Beer in Belarus

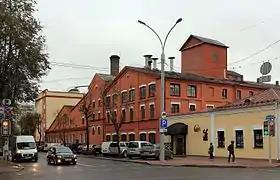
Alivaria Brewery, Minsk

A local peculiarity of the Belarusian beer market is a large share of beer in PET and considerable amount of imported production (about 20% of the market). The largest producer is the state-owned company Krinitsa, with a 38% share of national beer production in 2008. Other beer companies with strong market shares include Alivaria (Carlsberg Group), Syabar and Rechitsapivo (Heineken International), Lidskoe Pivo (Olvi) and the state-owned company Brestskoe Pivo.